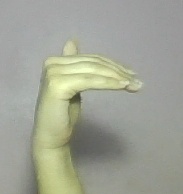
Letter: khaa